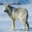
Label: wolf